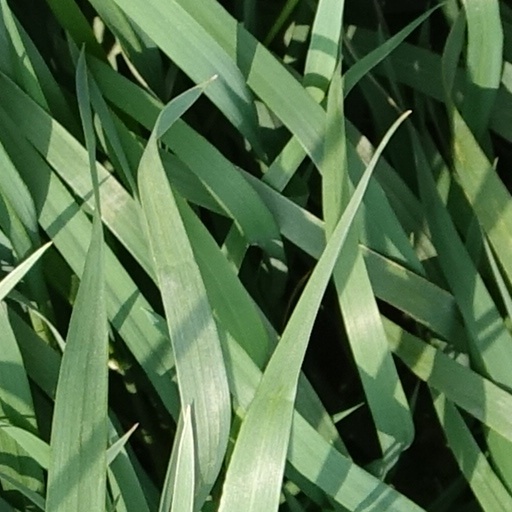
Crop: wheat